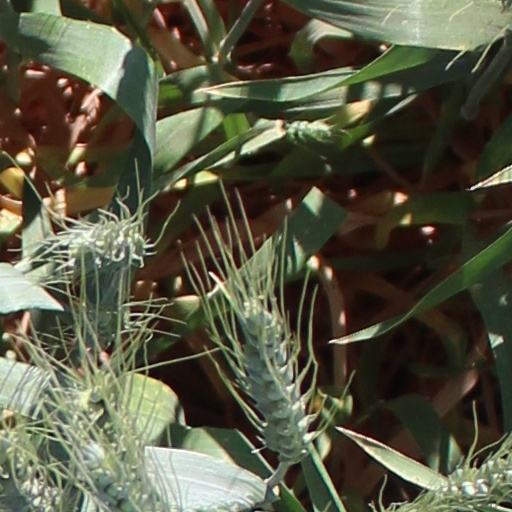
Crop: wheat